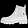
Label: Ankle boot